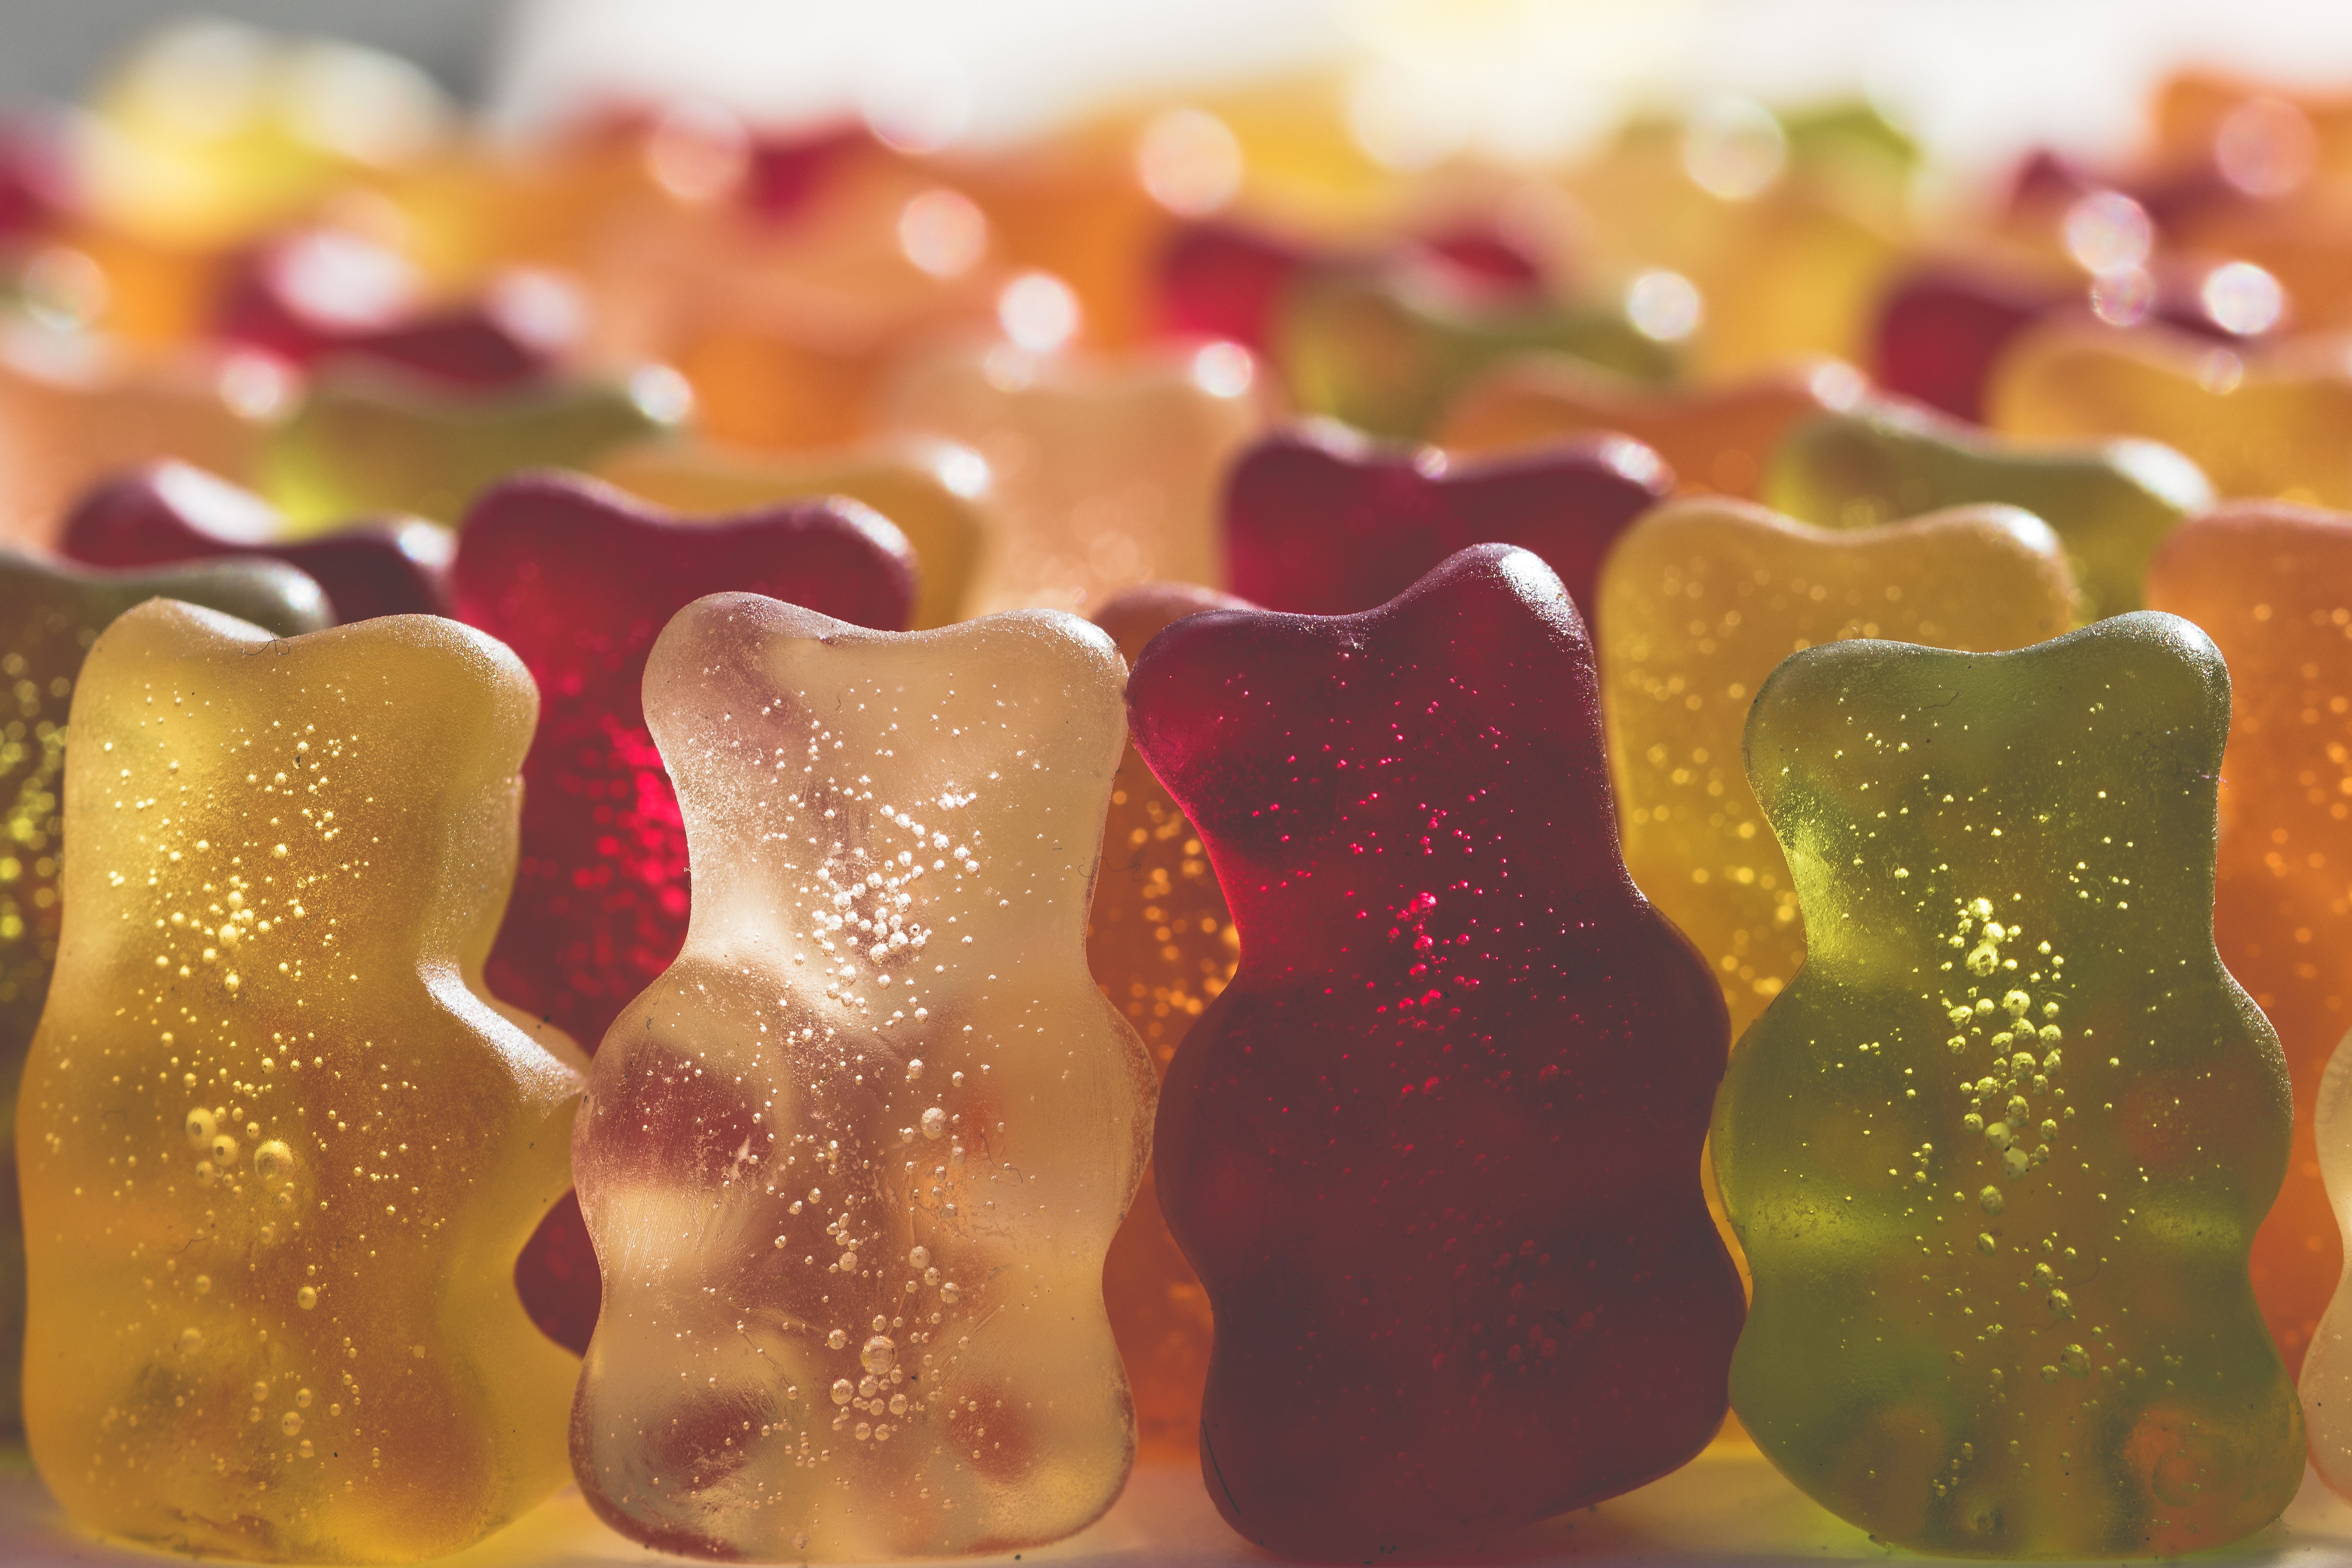
food, color, friendship, colorful, dessert, delicious, icing, candy, sweetness, confectionery, haribo, gummib rchen, gummi bears, fruit jelly, gummi candy